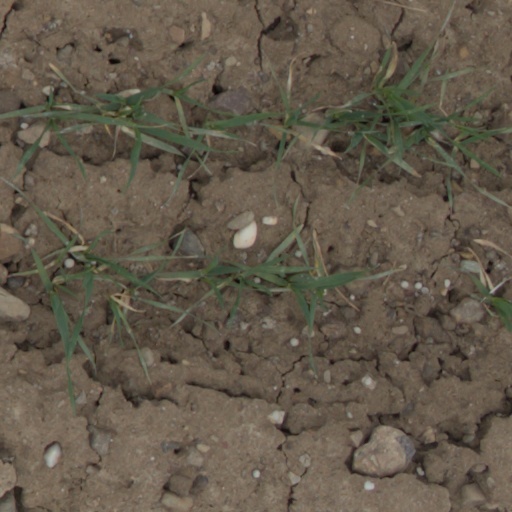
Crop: wheat